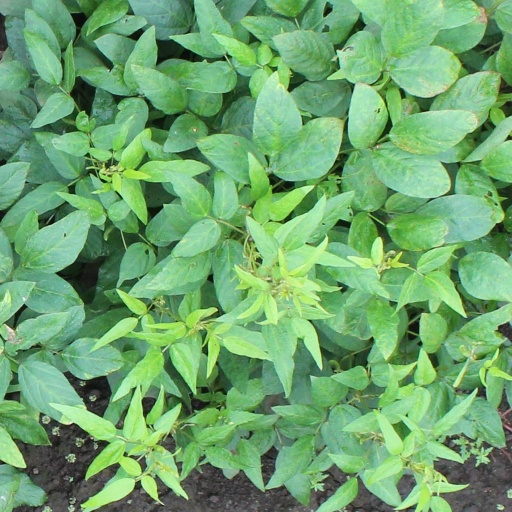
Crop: soybean